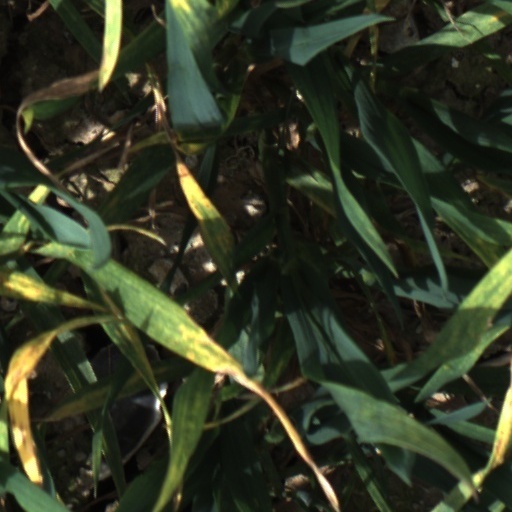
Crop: wheat